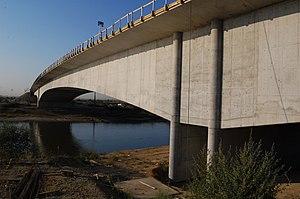
Cette liste de ponts de Roumanie présente les ponts remarquables de Roumanie, tant par leurs caractéristiques dimensionnelles, que par leur intérêt architectural ou historique.